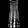
Label: Dress